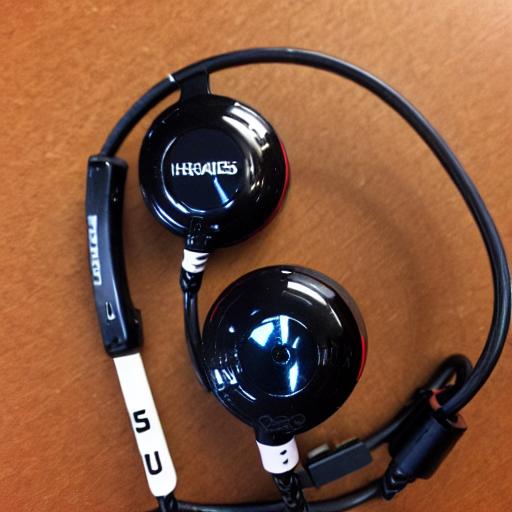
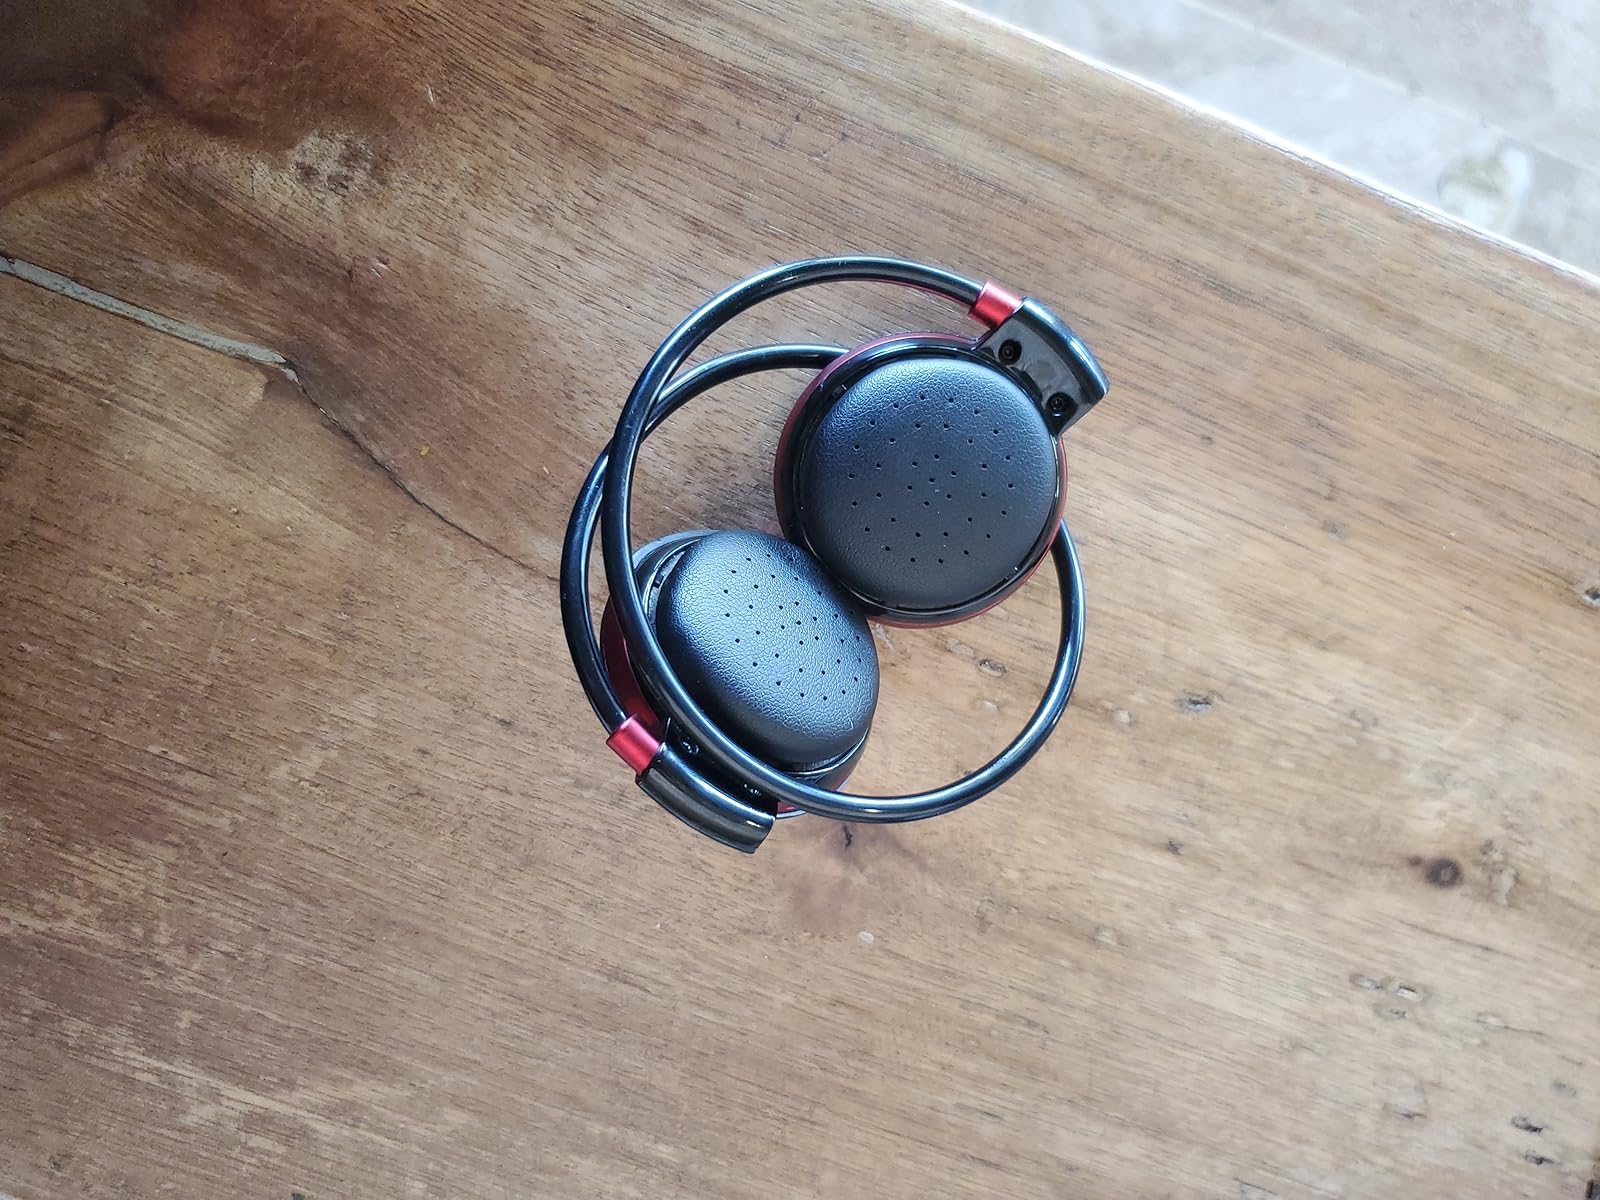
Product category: headphones
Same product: no